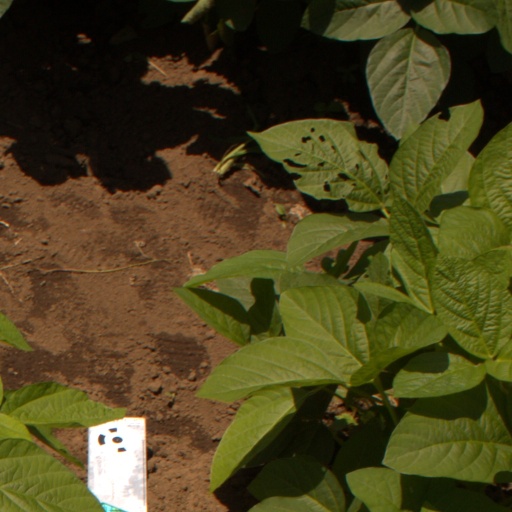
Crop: soybean